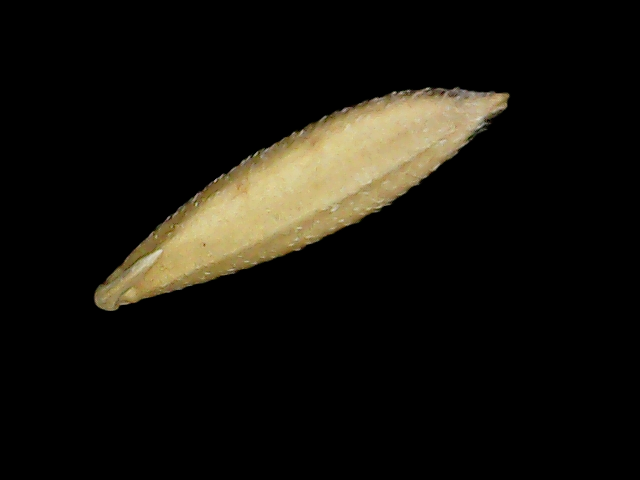
Rice variety: Binadhan14